Megalithic Temples of Malta

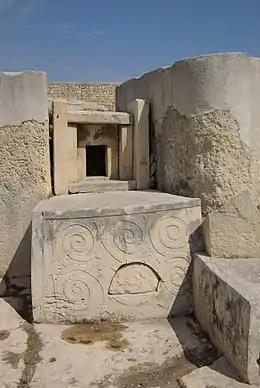
An altar in the Tarxien temple complex

The Tarxien phase marks the peak of the temple civilisation. This phase is named after the temple-complex at Tarxien, a couple of kilometres inland from the Grand Harbour. To it belong the last two stages in the development of the temple plan. The western temple at Ġgantija represents, along with other units in Tarxien, Ħaġar Qim and L-Imnajdra, the penultimate stage in development, that is, the introduction of a shallow niche instead of an apse at the far end of the temple. The final stage is testified in only one temple, the central unit at Tarxien, with its three symmetrical pairs of apses. The Temple culture reached its climax in this period, both in terms of the craftsmanship of pottery, as well as in sculptural decoration, both free-standing and in relief.